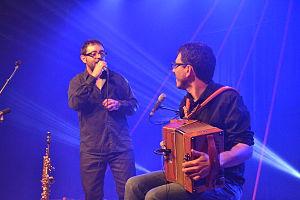
Brotto-Lopez au Primtemps de l'arribèra de 2015.